Right-libertarianism

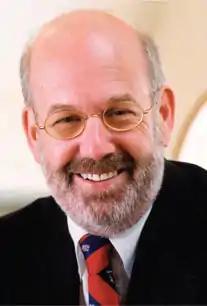
Lew Rockwell

Traditionally, liberalism's primary emphasis was placed on securing the freedom of the individual by limiting the power of the government and maximizing the power of free market forces. As a political philosophy, it advocated civil liberties under the rule of law, with an emphasis on economic freedom. Closely related to economic liberalism, it developed in the early 19th century, emerging as a response to urbanization and to the Industrial Revolution in Europe and the United States. It advocated a limited government and held a belief in "laissez-faire" economic policy.